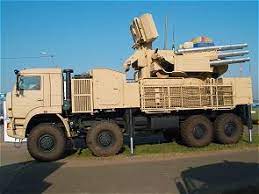
Label: Air Defense